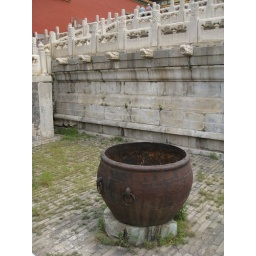
These pots are found throughout the Forbidden City. They were used to hold water in case of fire.